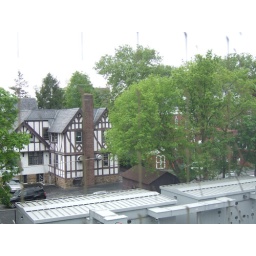
view out my office window in Pton